Sectarianism

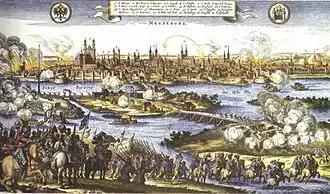
The sack of Magdeburg by Catholic army in 1631. Of the 30,000 Protestant citizens, only 5,000 survived.

In some countries where the Reformation was successful, there was persecution of Roman Catholics. This was motivated by the perception that Catholics retained allegiance to a 'foreign' power (the papacy or the Vatican), causing them to be regarded with suspicion. Sometimes this mistrust manifested itself in Catholics being subjected to restrictions and discrimination, which itself led to further conflict. For example, before Catholic Emancipation was introduced with the Roman Catholic Relief Act 1829, Catholics were forbidden from voting, becoming MP's or buying land in Ireland.